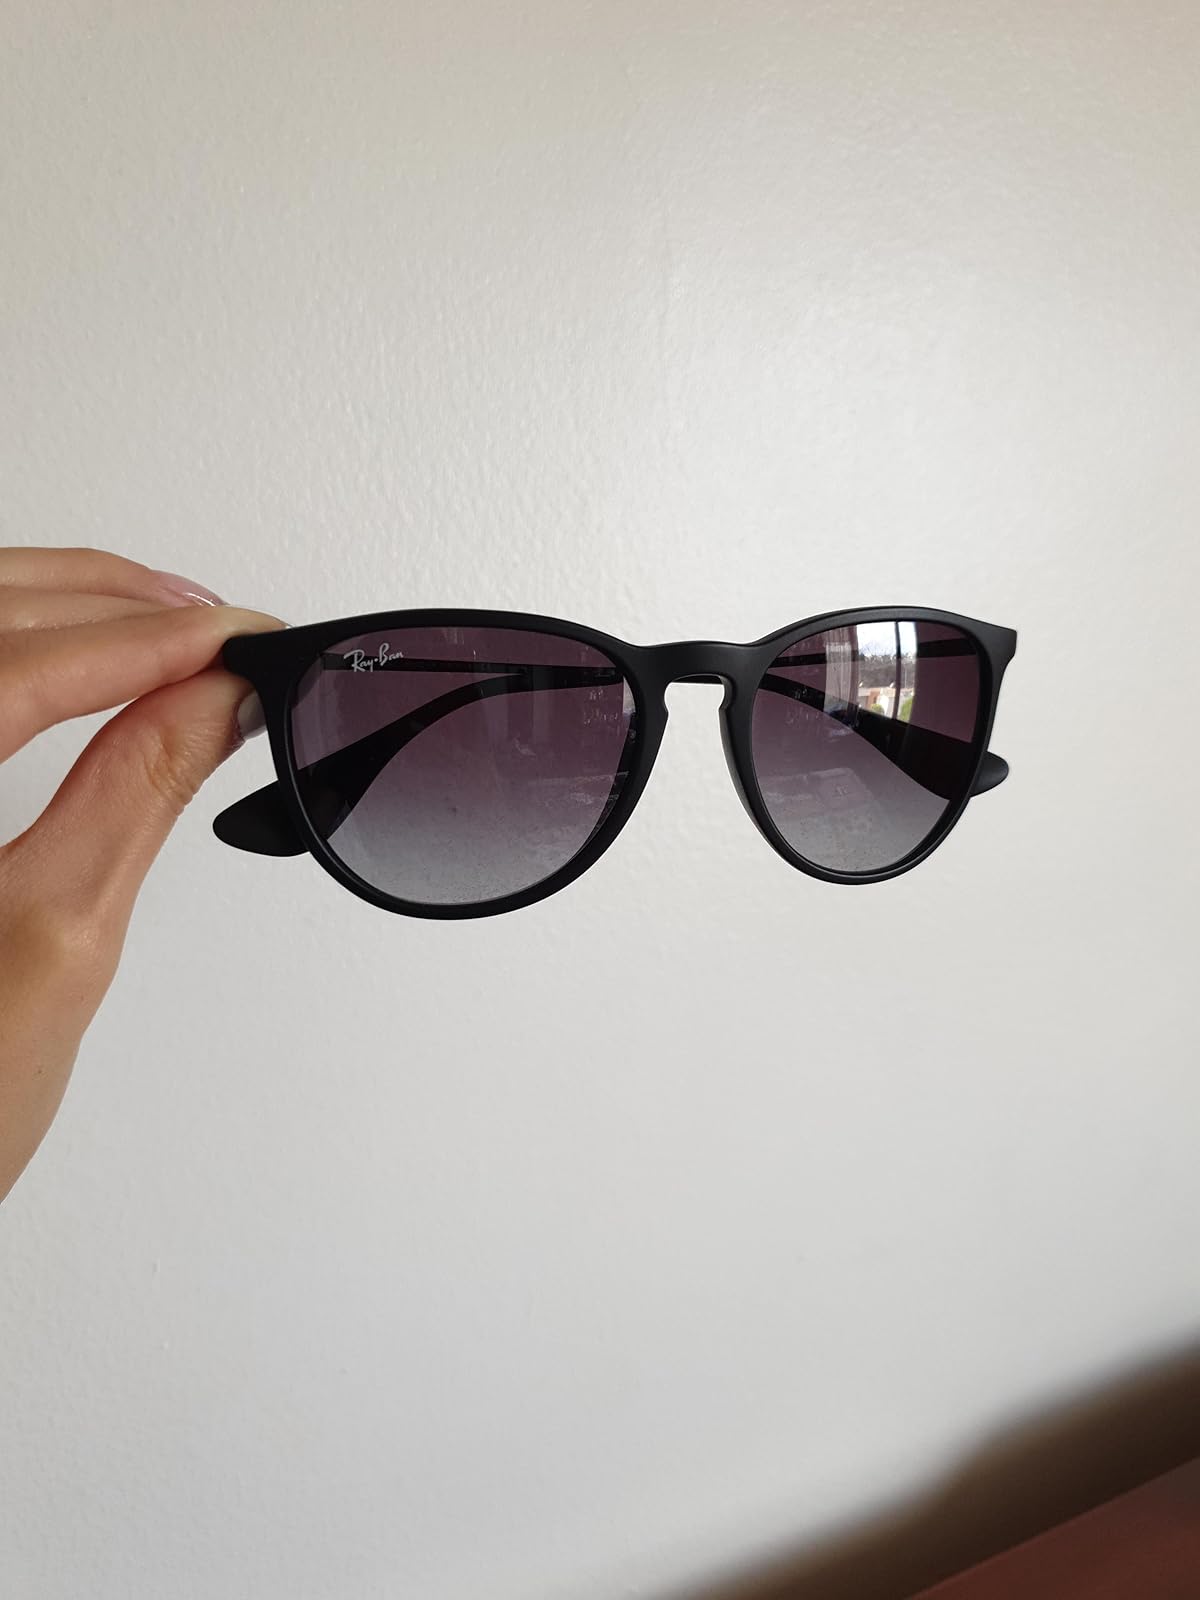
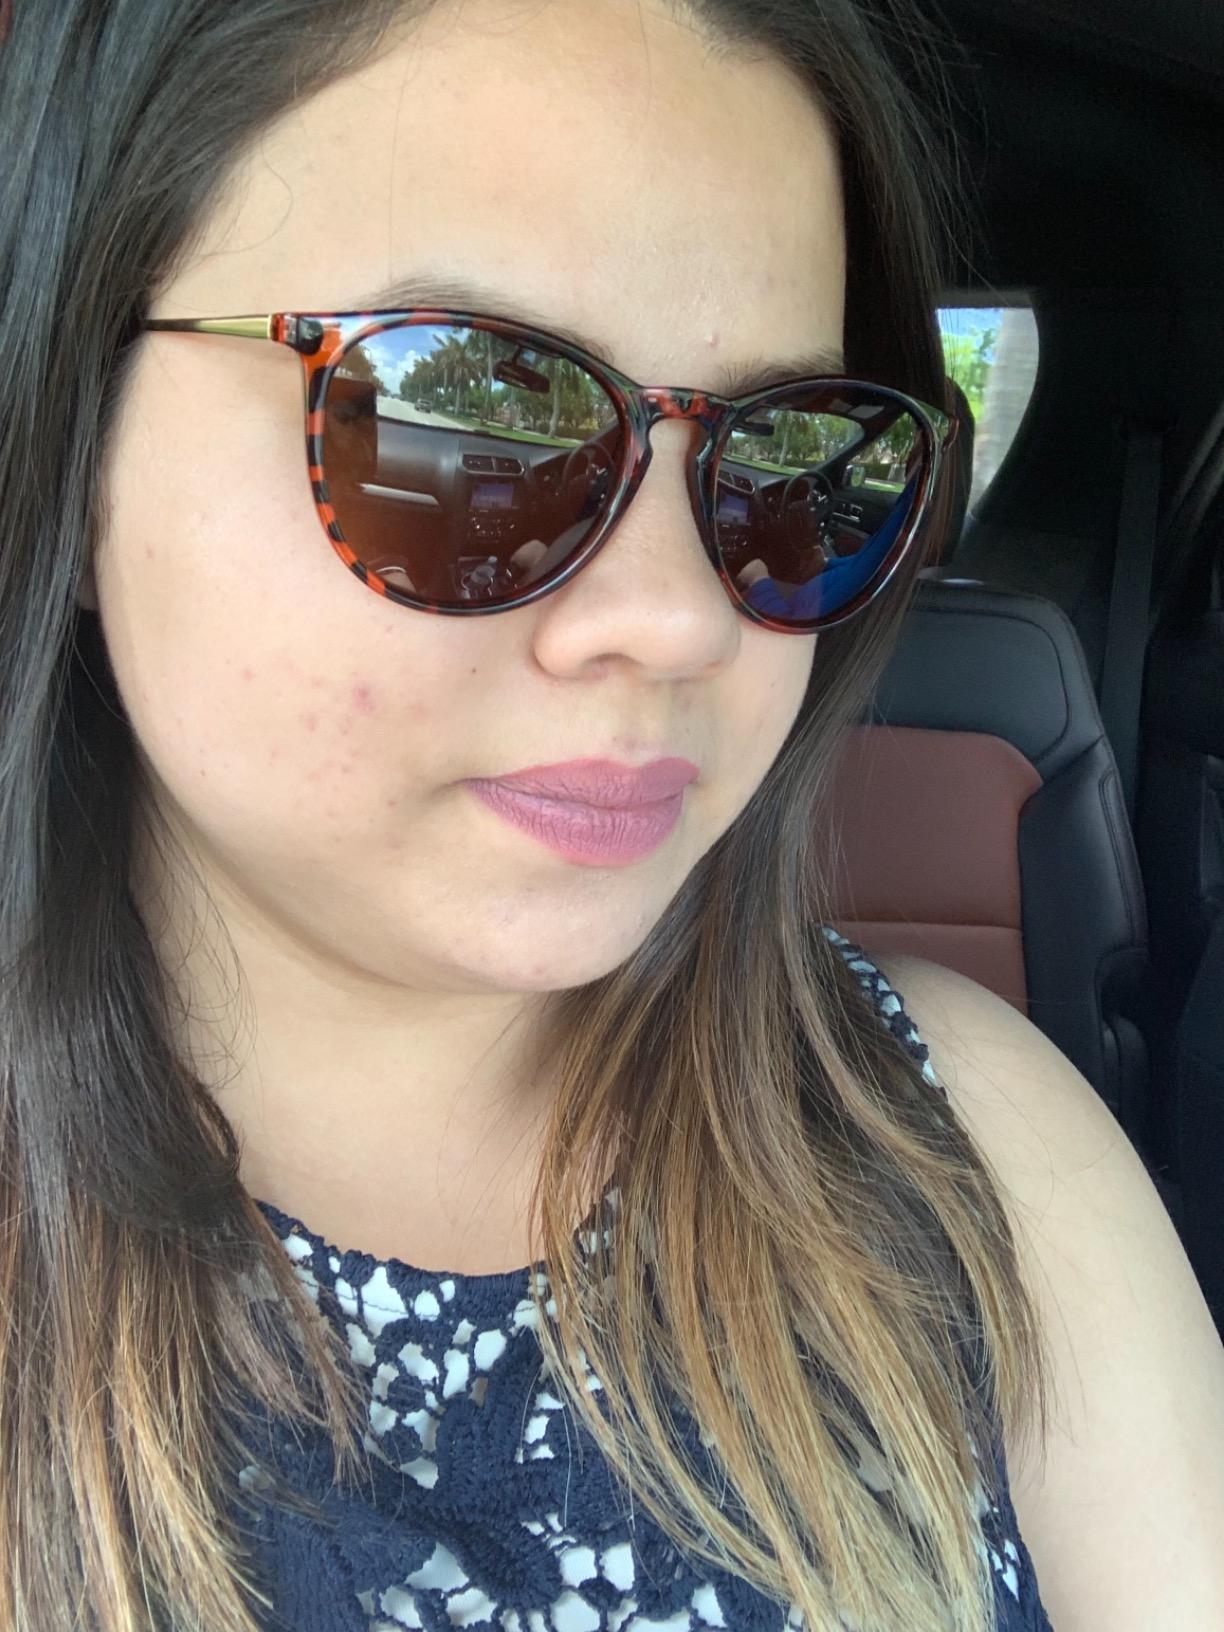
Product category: accessories_sunglasses
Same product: no